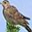
Label: bird